Krombacher Brauerei

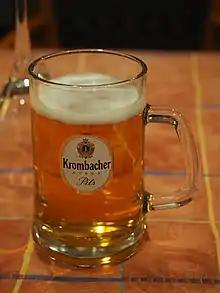
Krombacher Pils in Espoo, Finland

Krombacher Brewery produces the second most consumed Pilsener in Germany, the "Krombacher Pils". An alcohol free variant is also produced. "Krombacher Radler" is a mixture of 50% Krombacher Pils and 50% lemonade. Krombacher brews "Krombacher Weizen", a wheat beer, since 2007 in response to market research.